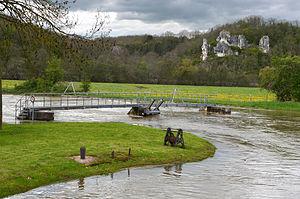
L Yonne en crue près des rochers de Basseville a Surgy, Yonne, France